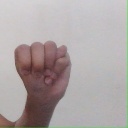
अक्षर: म